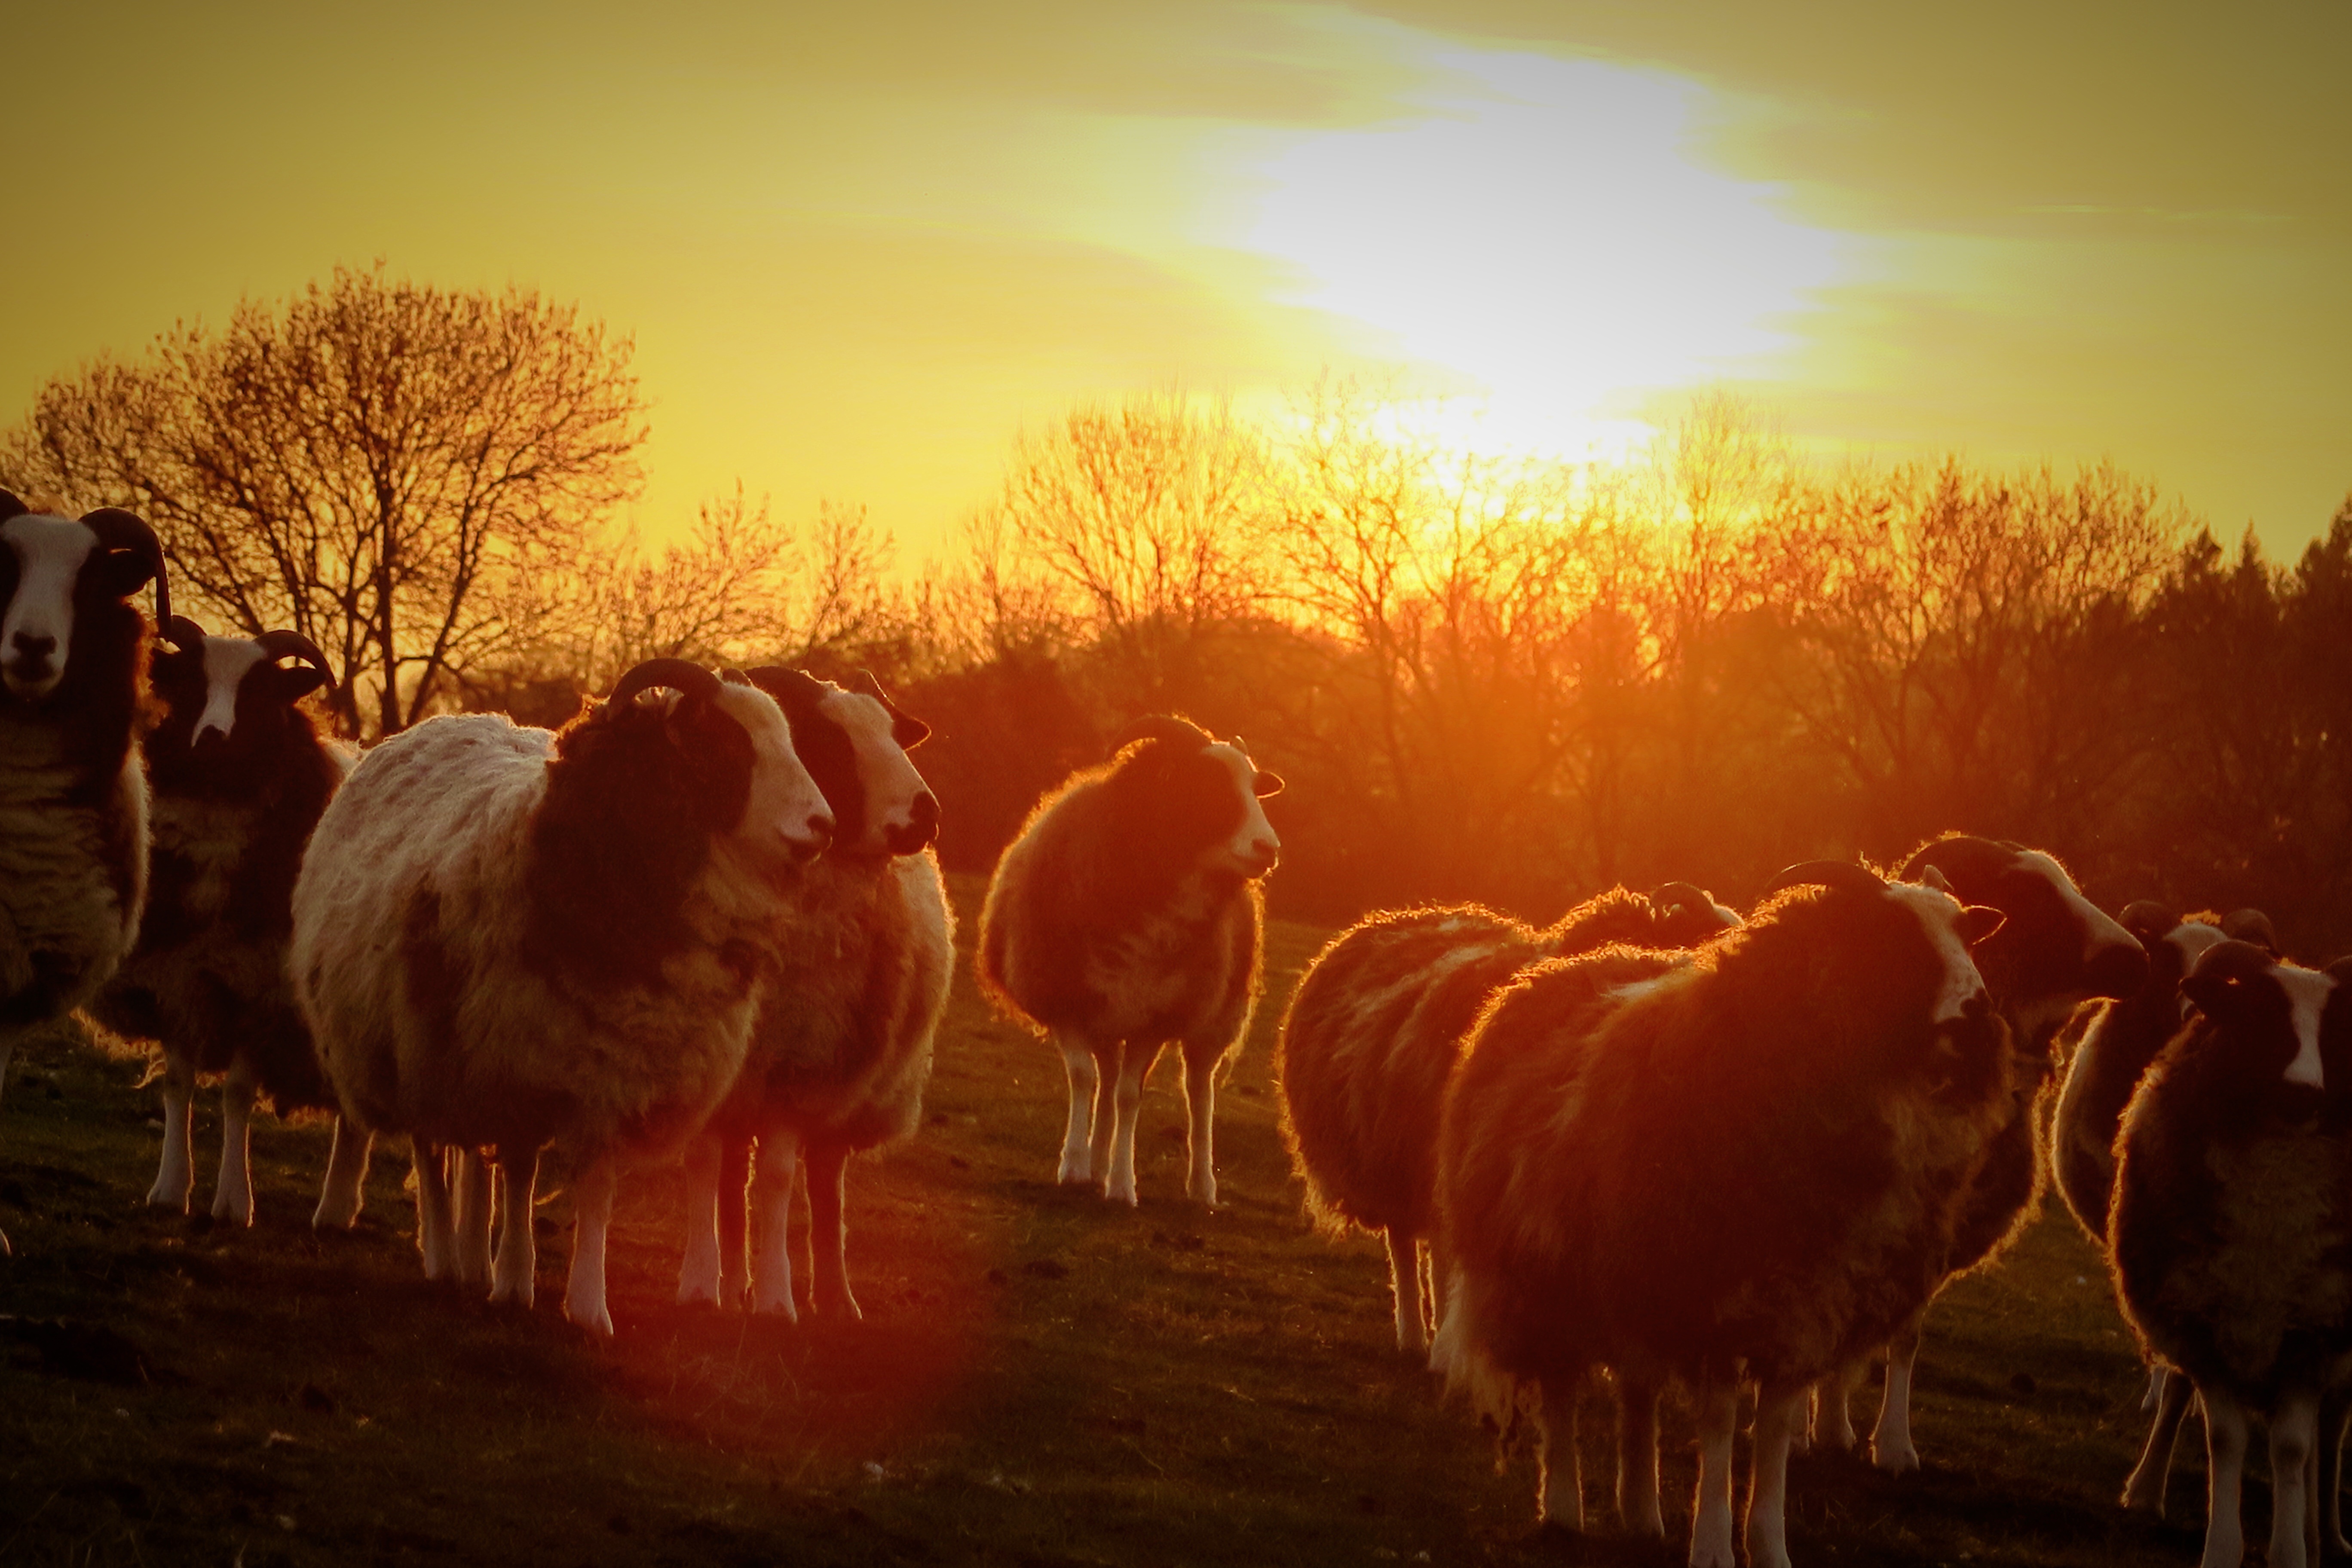
bird, sunset, sunlight, morning, evening, autumn, season, crane, water bird, crane like bird